Maria de Medeiros

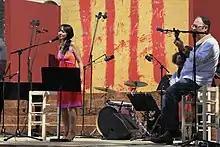
Maria de Medeiros singing in the celebration of National Day of Catalonia 2012

In 2007, Medeiros released the album "A little more Blue" on which she performs songs by Brazilian musicians, including Chico Buarque, Caetano Veloso, Ivan Lins, and Dolores Duran. She sings in Portuguese, French ("Joana Francesa" by Buarque), and English ("A little more Blue" by Veloso).